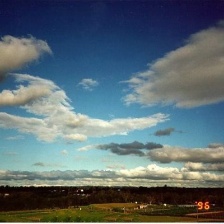
Cloud type: Stratocumulus